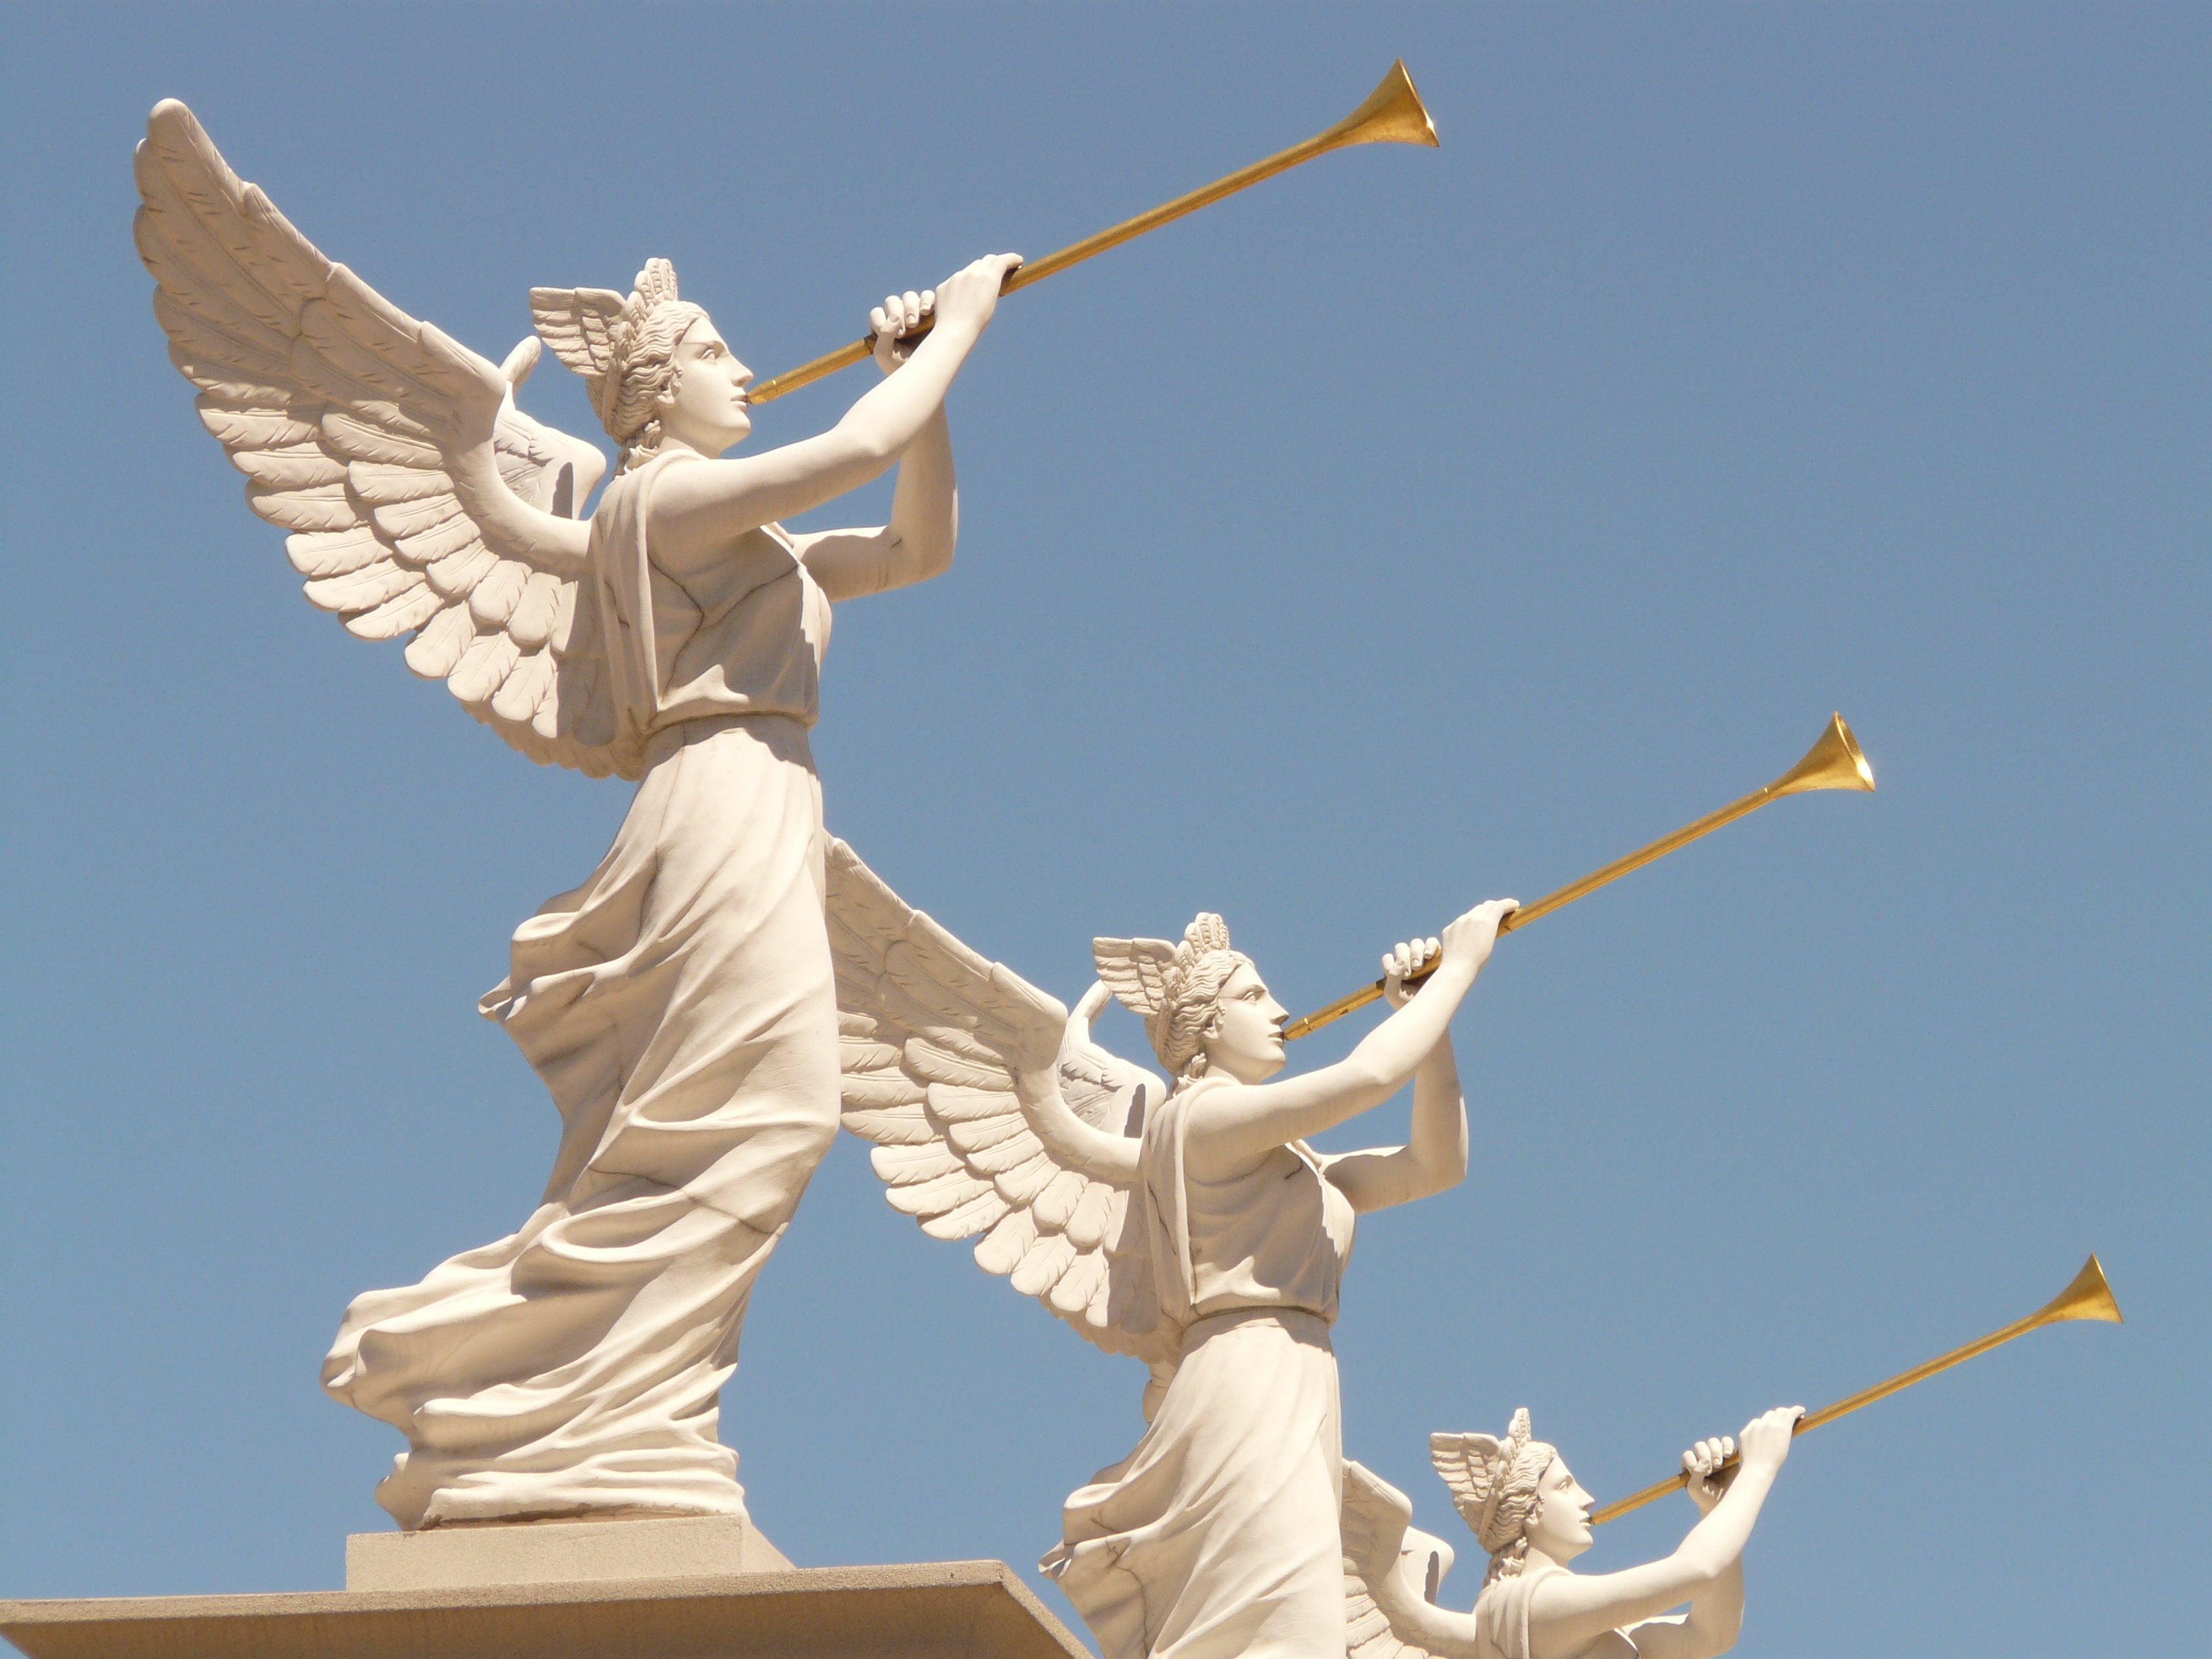
wing, city, monument, statue, golden, usa, places of interest, sculpture, angel, art, gambling, trumpet, crucifix, mythology, las vegas, blowers